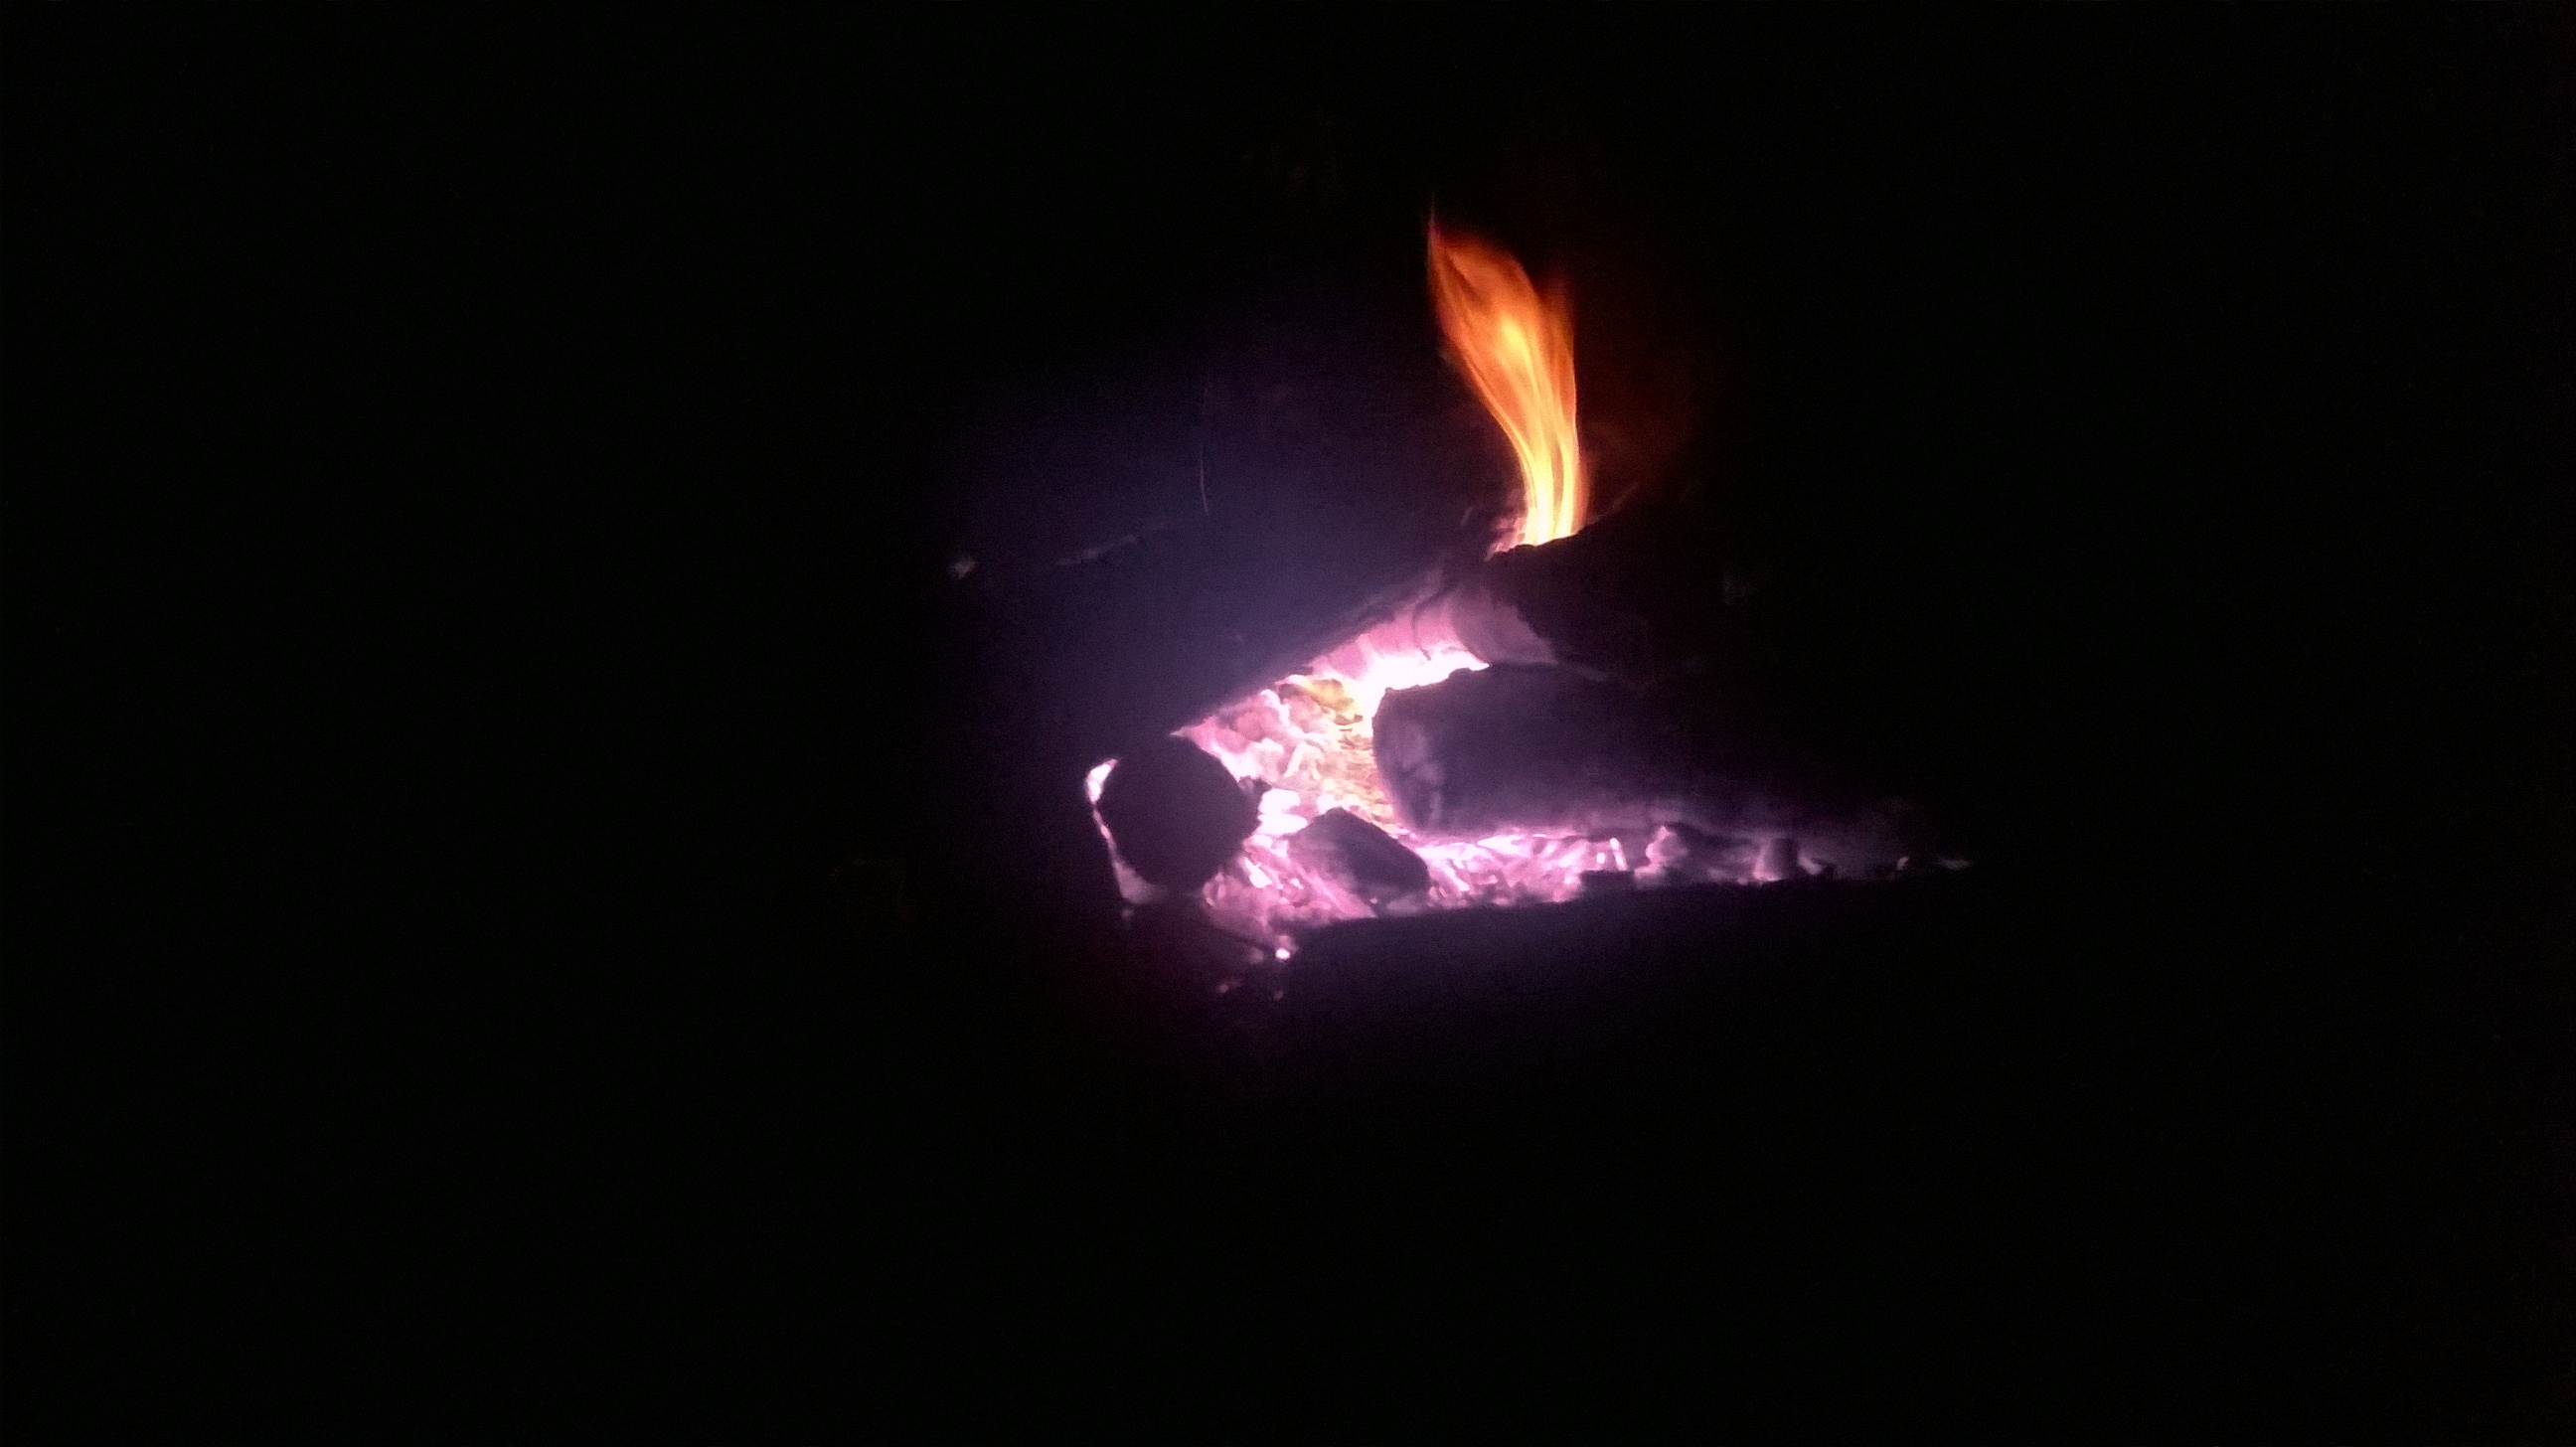
night, fire, black, flame, light, darkness, atmosphere of earth, poi, phenomenon, geological phenomenon, event, lighting, heat, campfire, bonfire